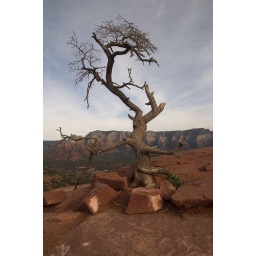
A tree on the top of a hill near Airport Mesa in Sedona.